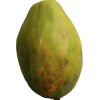
Label: papaya